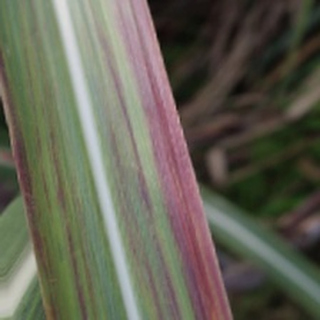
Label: sugarcane_bacterial_blight